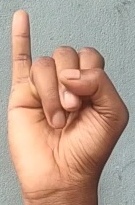
ASL sign: I